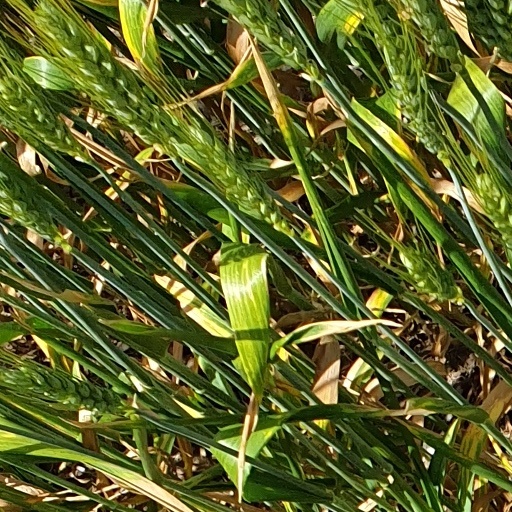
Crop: wheat